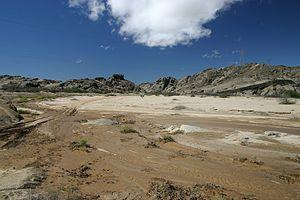
Le Swakop est un fleuve de l'ouest de la Namibie traversant une partie du Namib et dont l'embouchure se trouve à la limite sud de Swakopmund. Il est le plus souvent entièrement sec. Son principal affluent est la Khan. Le niveau moyen du fleuve a diminué en raison de la construction de deux barrages.